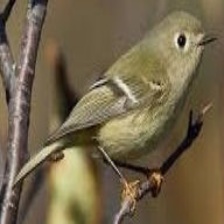
Species: RUBY CROWNED KINGLET
Scientific name: REGULUS CALENDULA